Dyker Beach Park and Golf Course

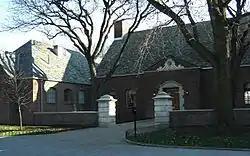
The main entrance of the club house

The park officially dates back to 1895, but its use as public land goes back to the times of the Canarsee Indians and the original New Utrecht Dutch settlers who referred to it as the "common land." The Indians and the Dutch were unable to farm the land or to build houses on it because it was mainly meadows, marsh, and swamps. During the 17th century, the Van Dyke family tried to drain and reclaim this marshy land by building dykes. Thus the origins of the park's name – after the Van Dyke family who built dykes or the dykes that the Van Dykes built.